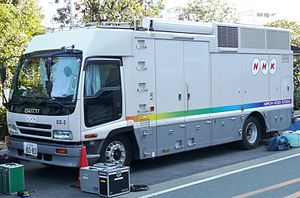
Jordskælvet ved Sendai 2011 / Rapporterne
NHK, har gennem disse dage været centrum for de seneste nyhederne, med billeder og videomateriale.
Jordskælvet i Sendai 2011 var et undersøisk jordskælv med en styrke på 8,9 Mw reevalueret til 9,0, udløst den 11. marts 2011 klokken 05:46:23 UTC med epicenter 130 km øst for østkysten af Sendai, Miyagi Præfektur på Honshū-øen i Japan. Jordskælvet forårsagedes af subduktion og igangsatte en serie af op til 10 meter høje tsunamier langs Honshūs østkyst og op til 3,7 meter høje ved andre landstrækninger, der grænser til Stillehavet.